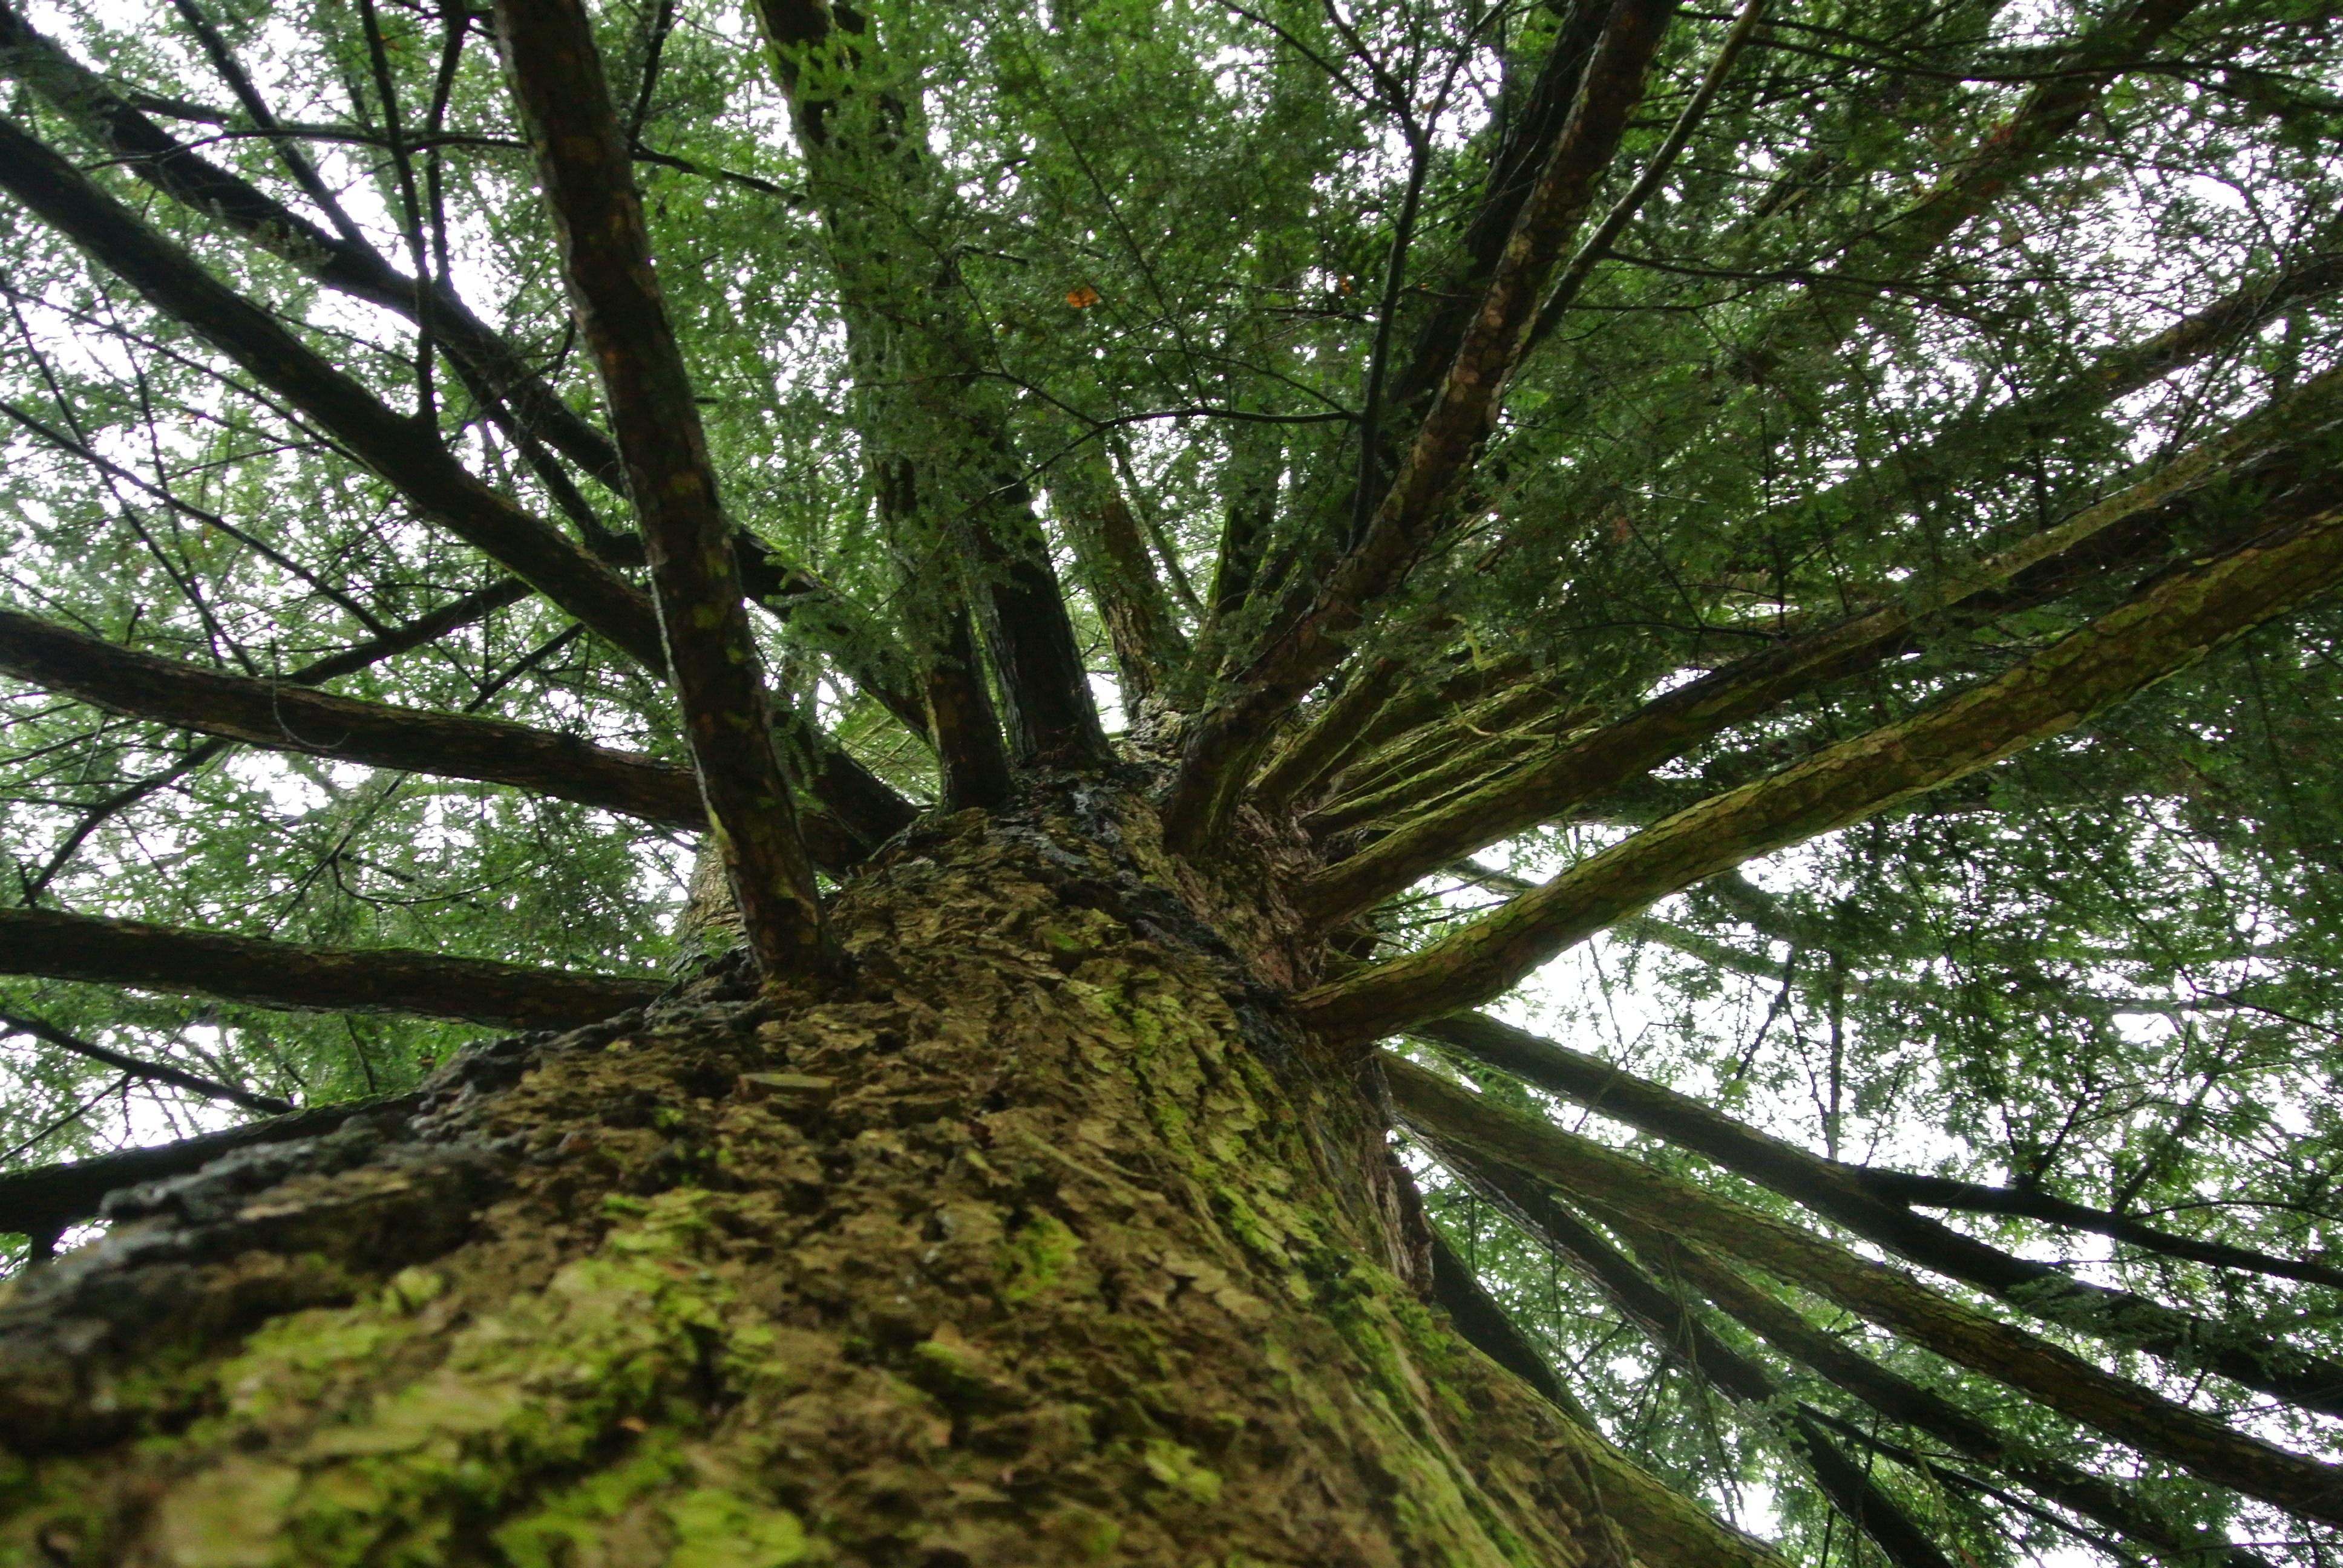
tree, nature, forest, branch, plant, flower, trunk, bark, jungle, botany, spruce, vegetation, rainforest, deciduous, grove, woodland, habitat, ecosystem, old tree, flowering plant, biome, old growth forest, natural environment, plant stem, woody plant, temperate coniferous forest, land plant, arecales